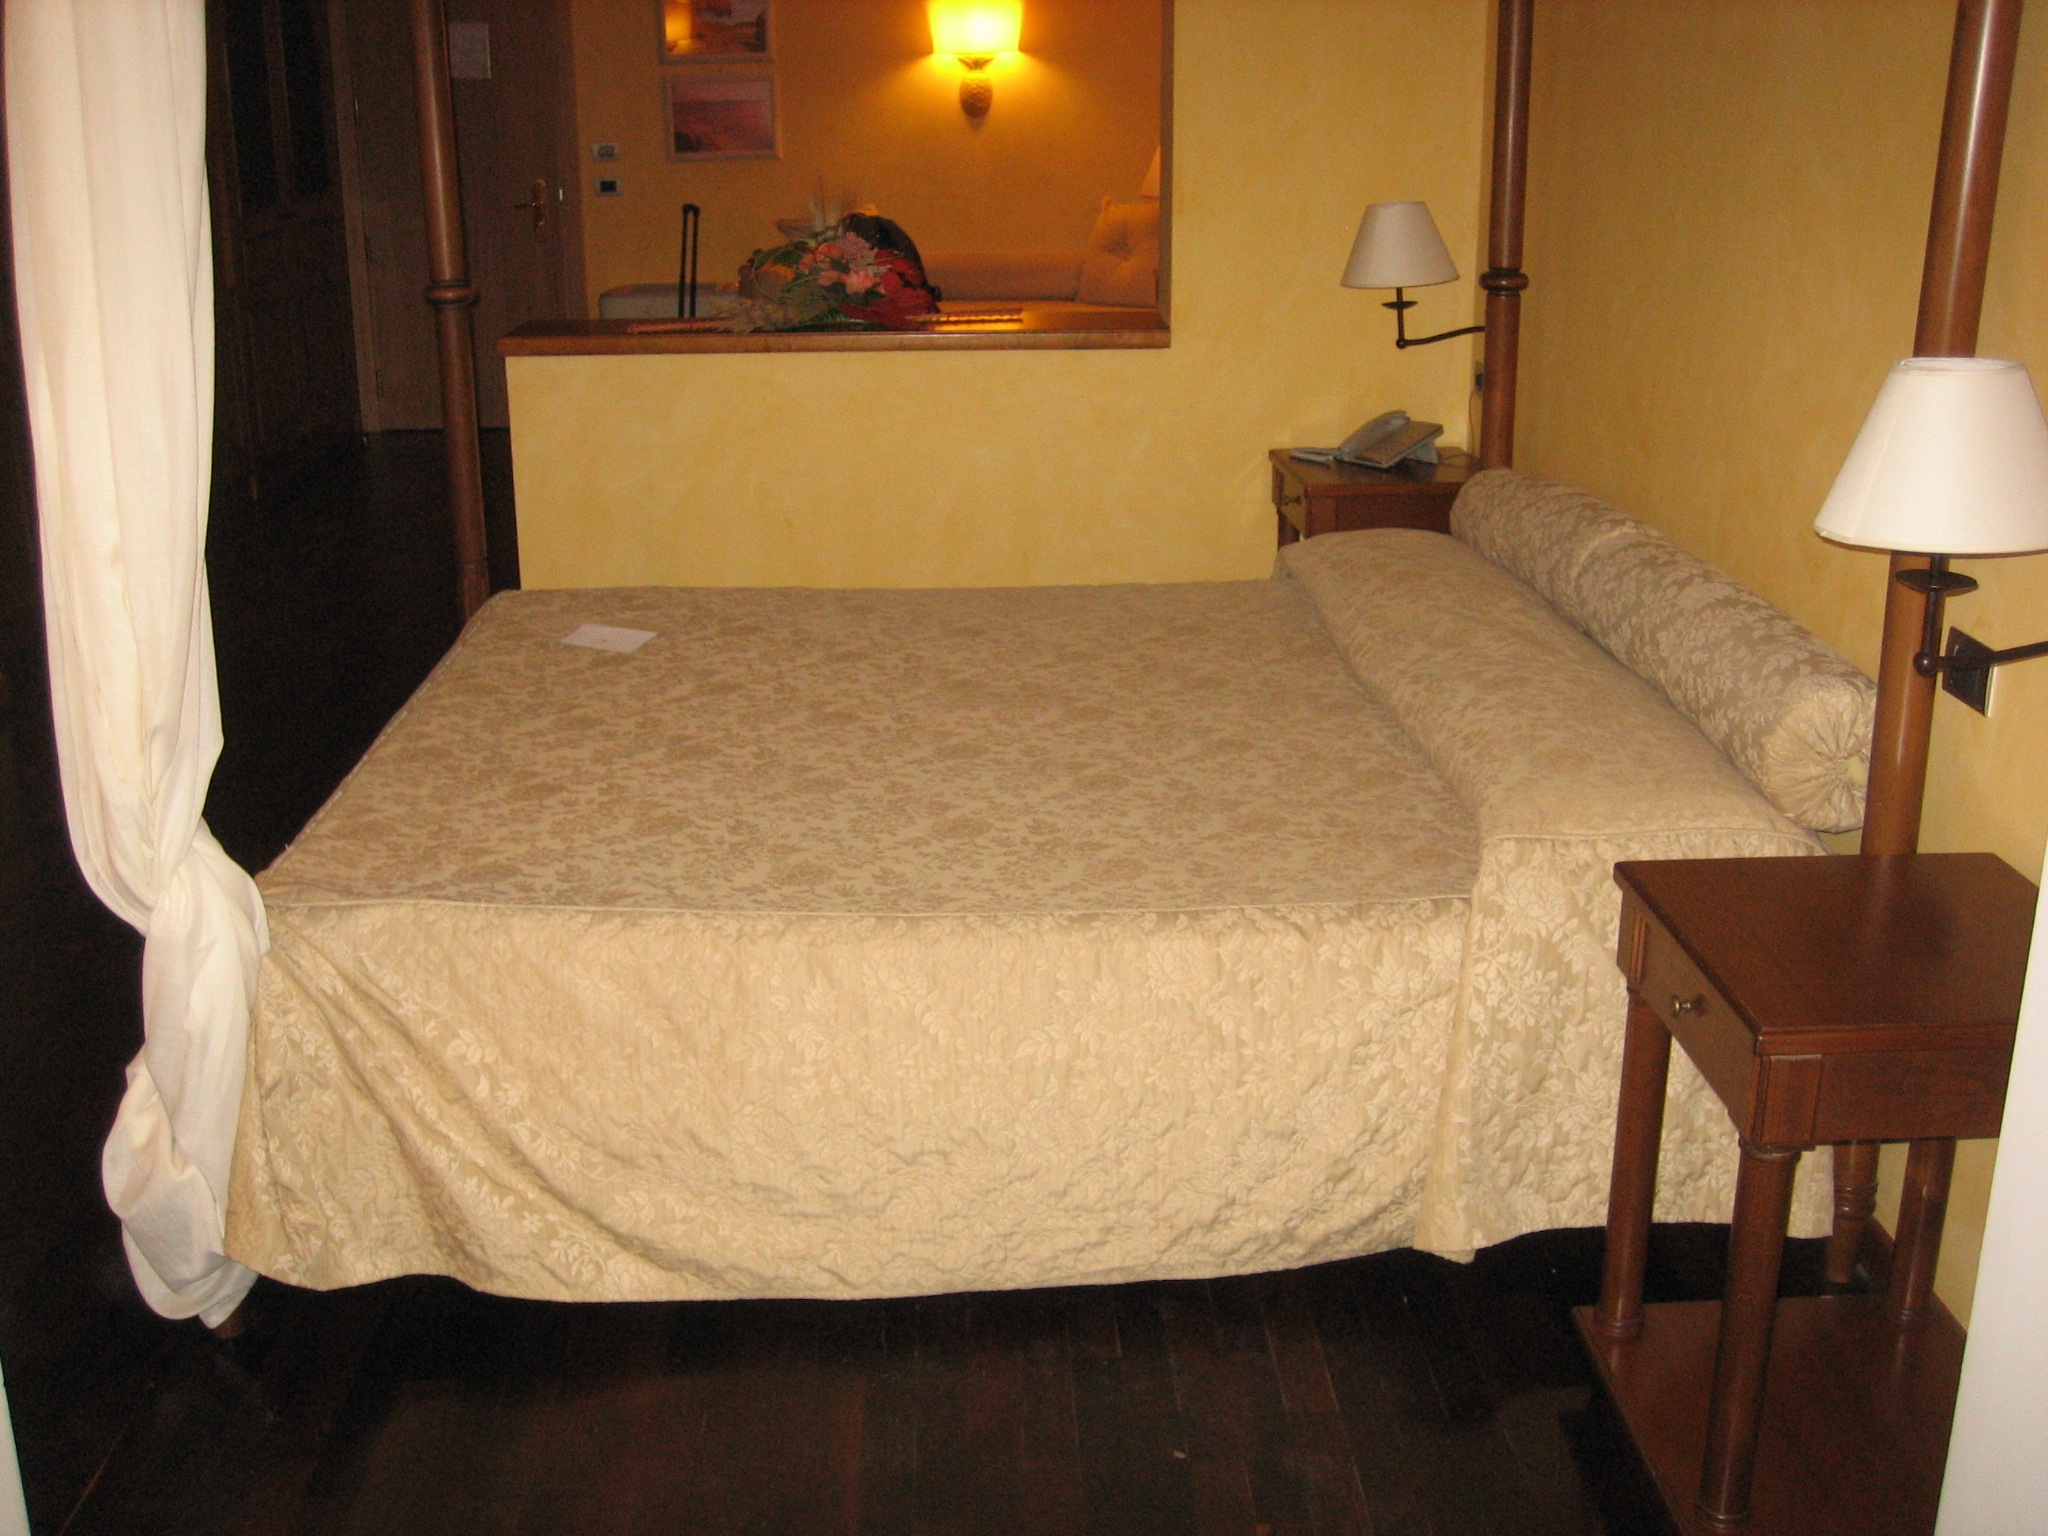
Room type: bedroom